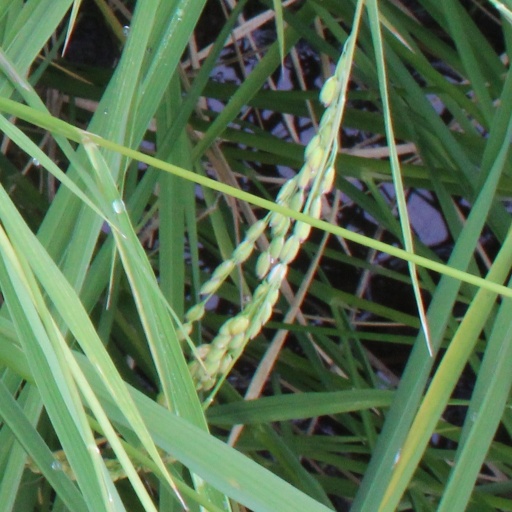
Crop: rice